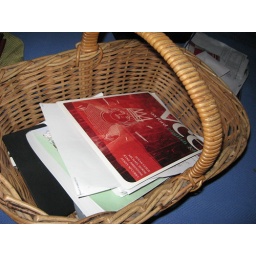
Oh heck, my basket is in use again to carry books